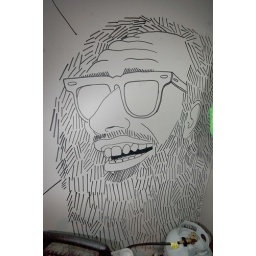
kitchen wall of this house I lived in